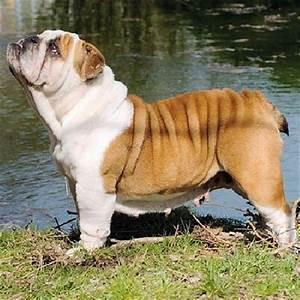
dog